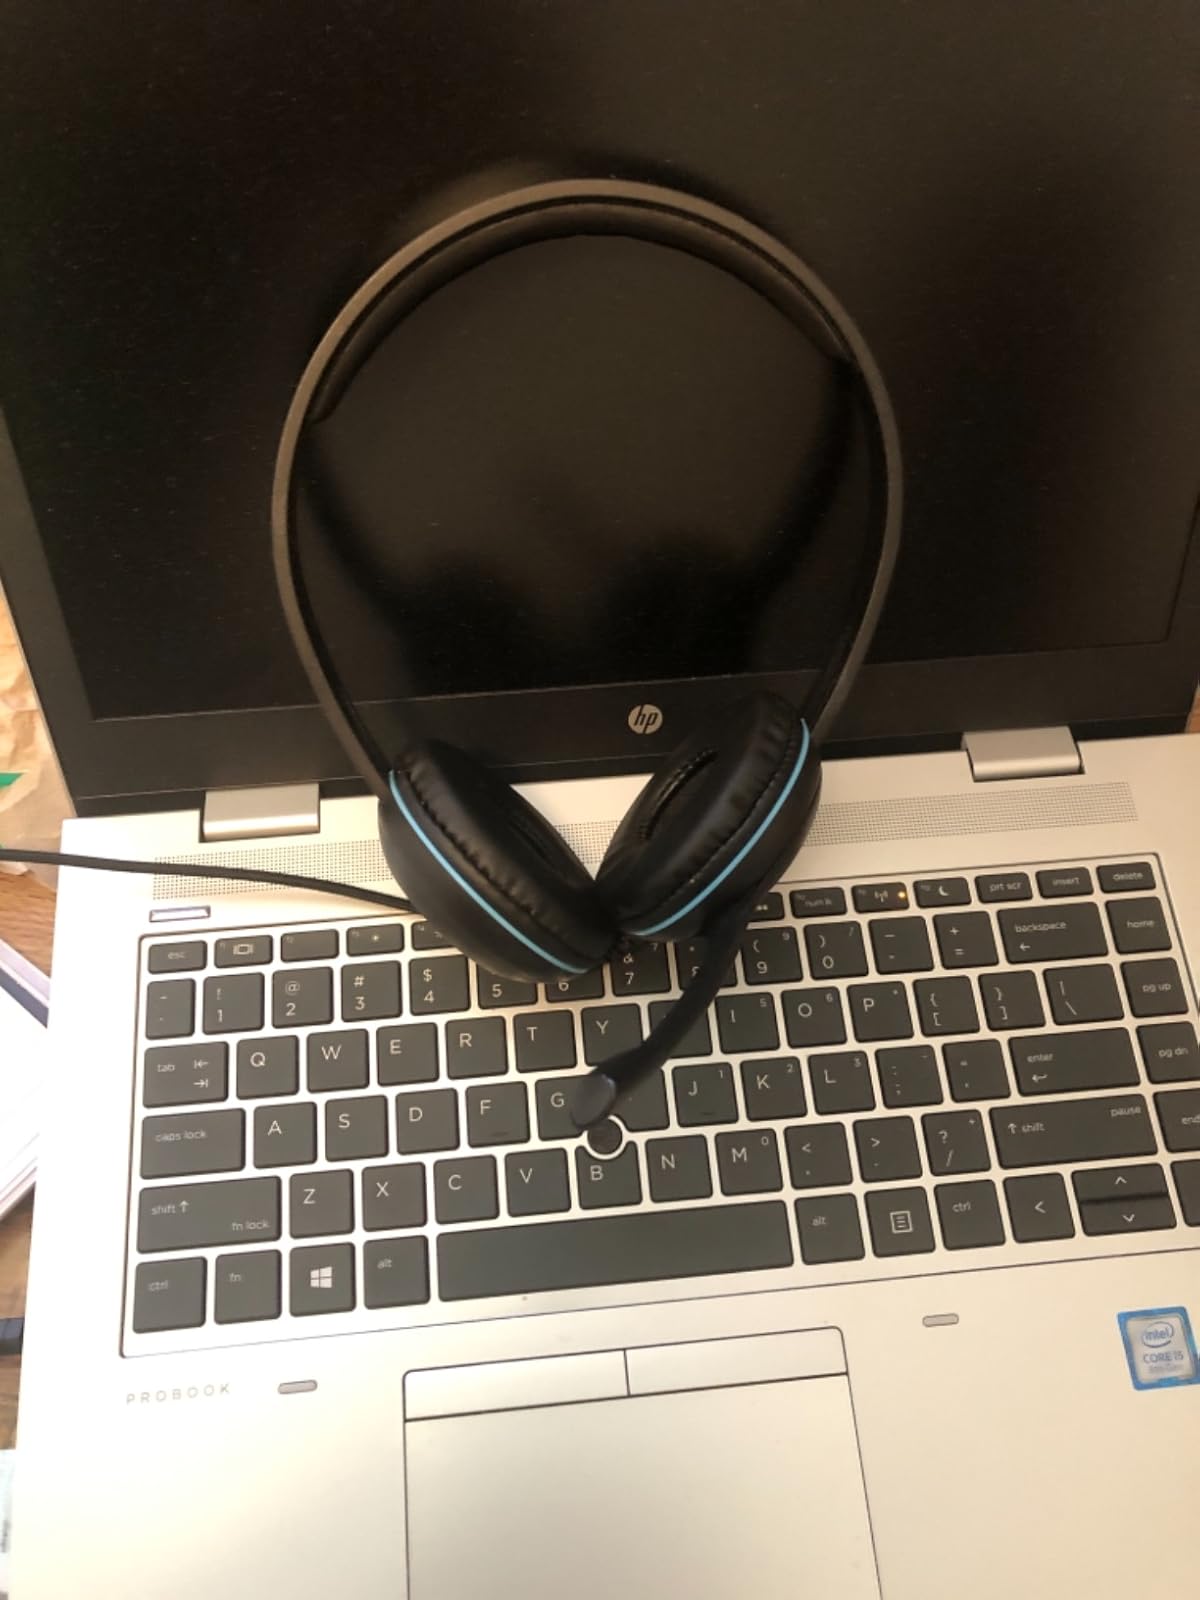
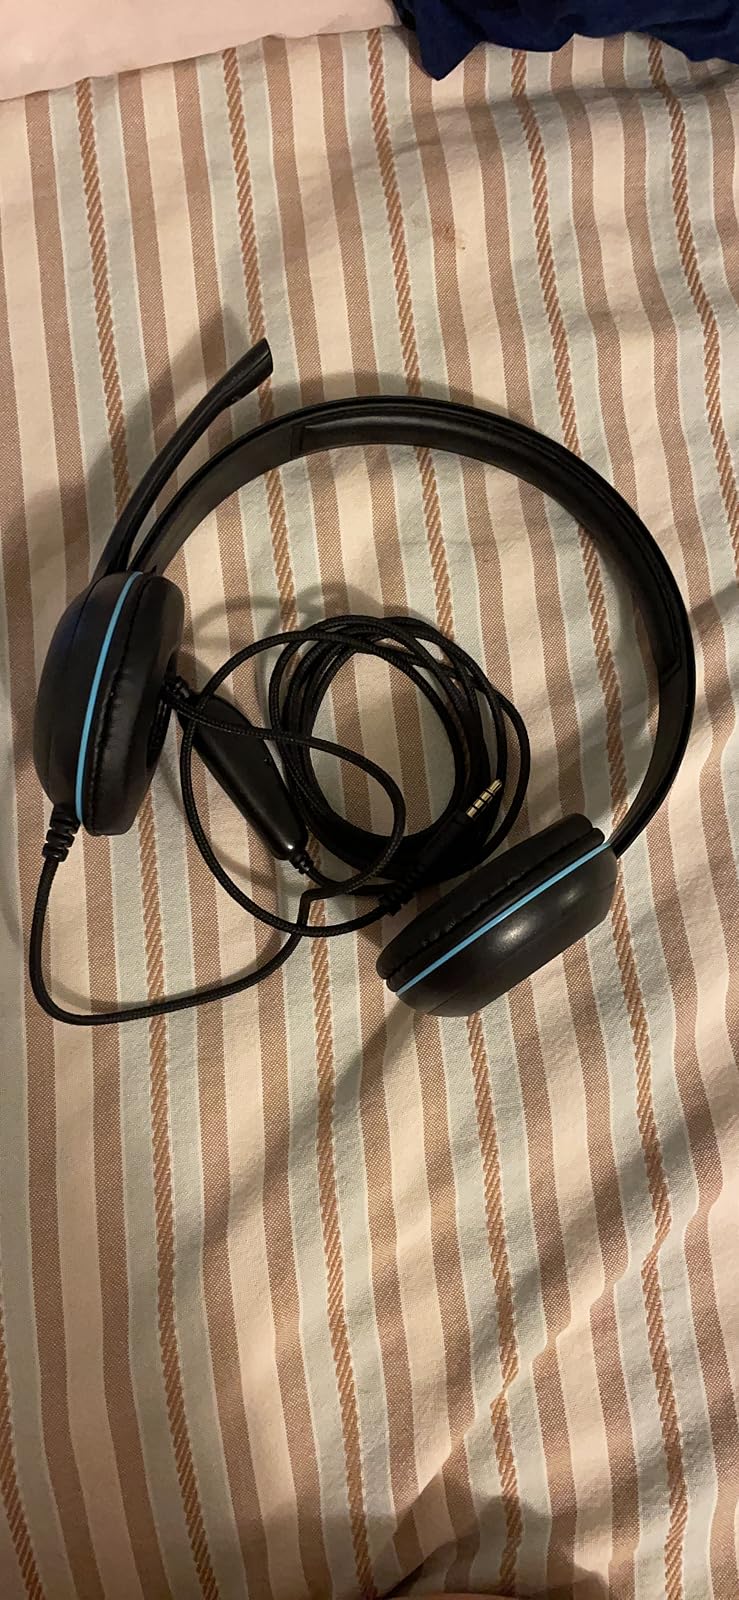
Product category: headphones
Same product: yes